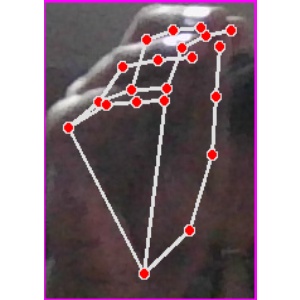
अक्षर: ङ